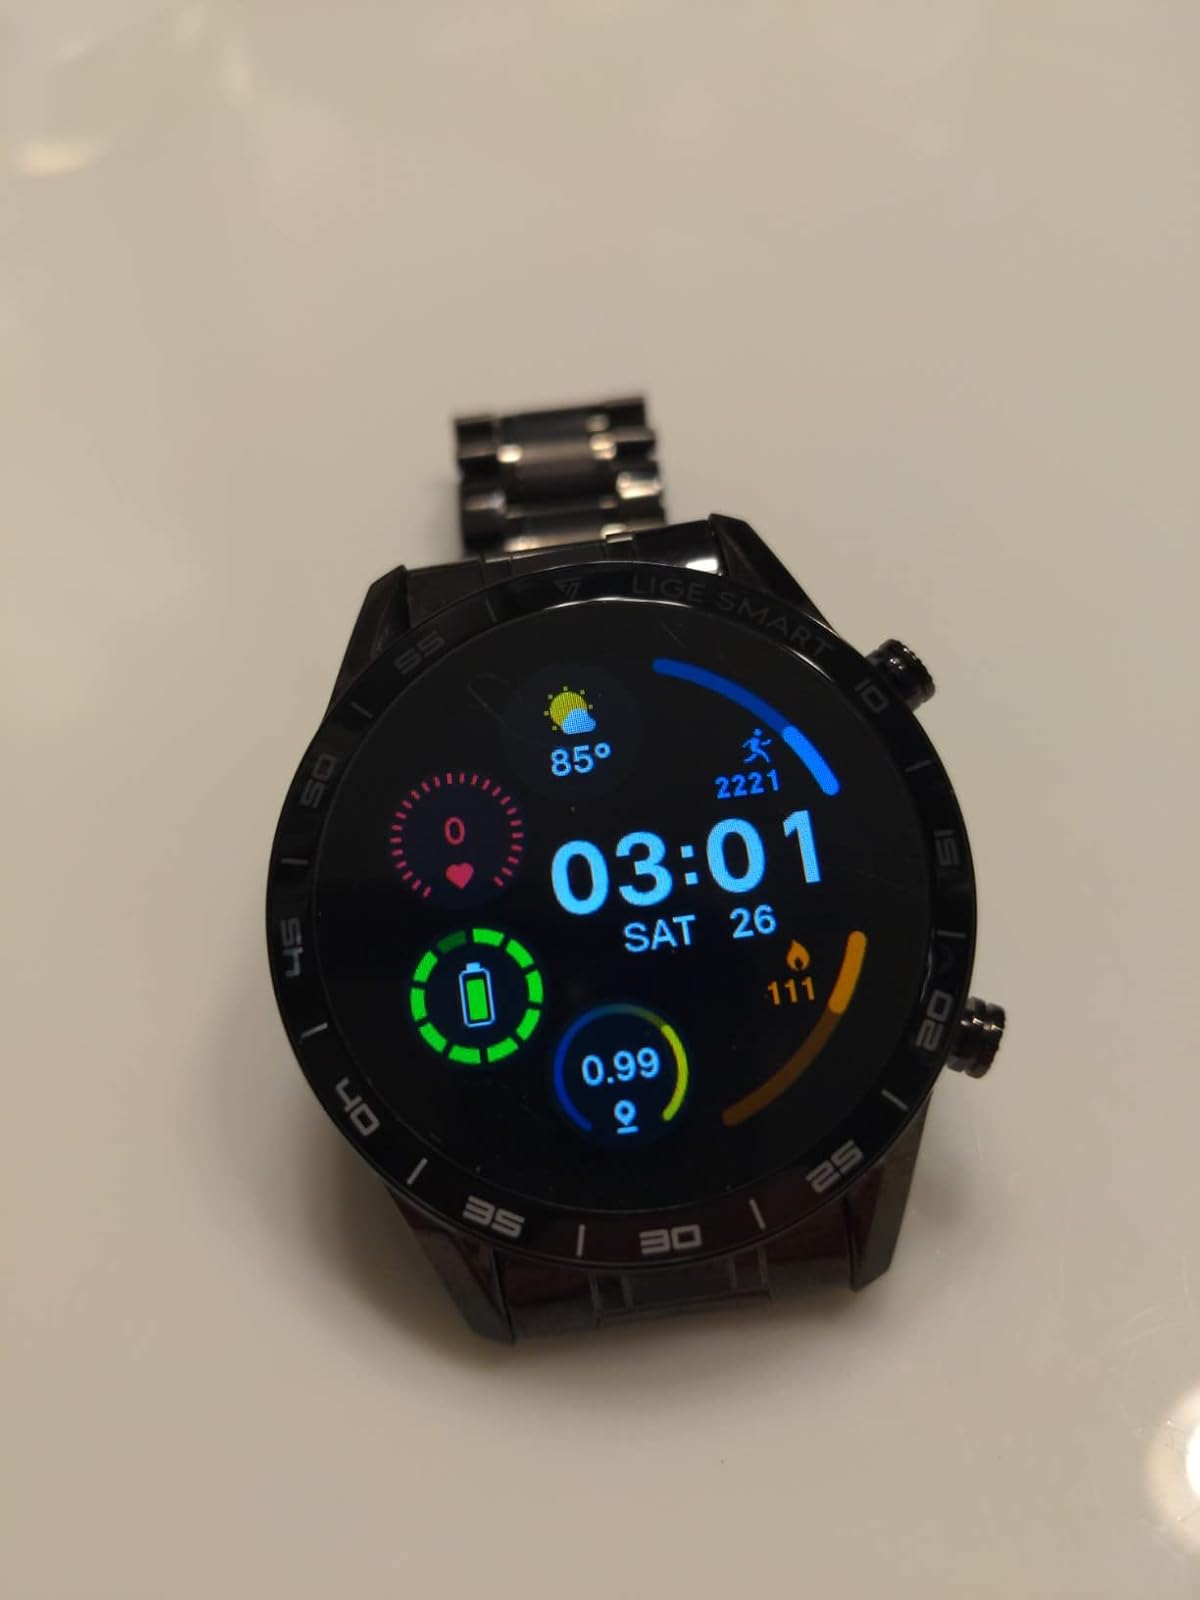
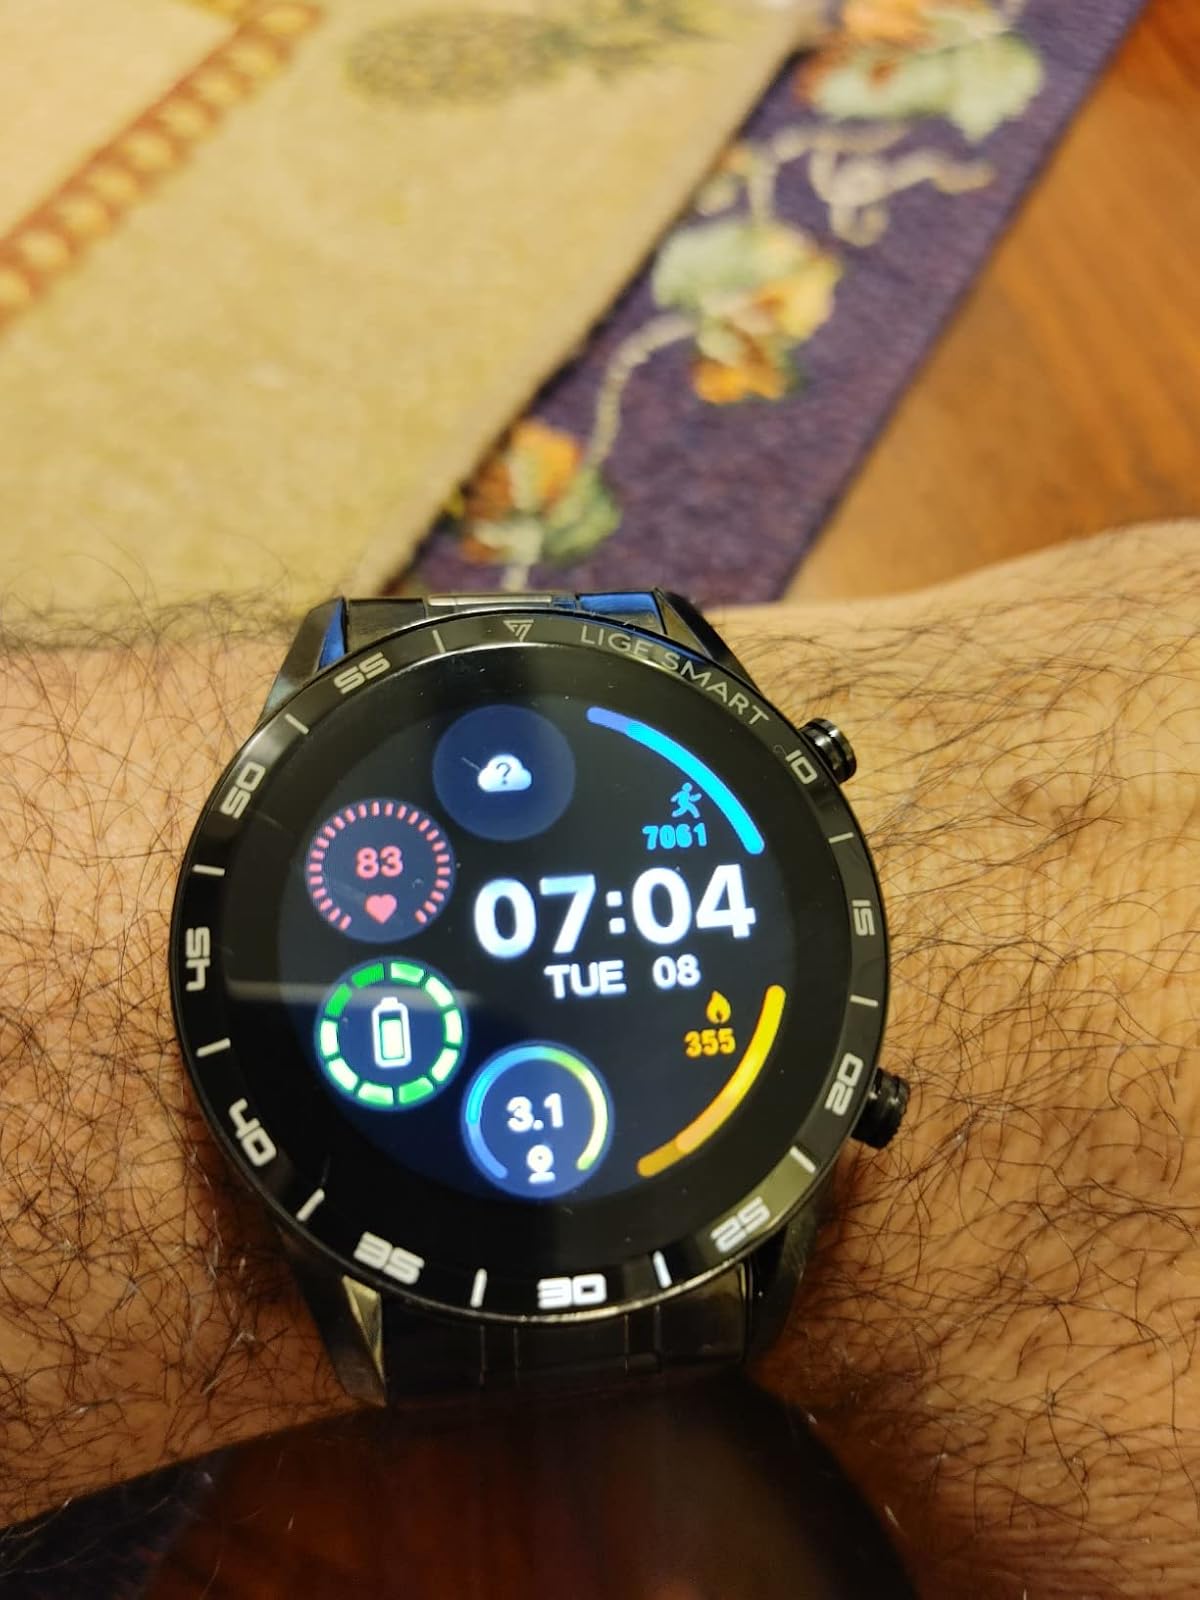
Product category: smartwatch
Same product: yes